John Wesley

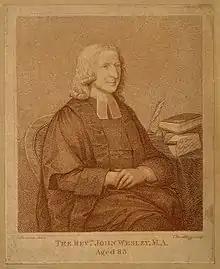
Stipple engraving by Francesco Bartolozzi, 1760

The term "sinless perfection" was one which Wesley avoided using "because of its ambiguity," rather, he contended that a Christian could be made "perfect in love". (Wesley studied Eastern Orthodoxy and embraced particularly the doctrine of "Theosis"). This love would mean, first of all, that a believer's motives, rather than being self-centred, would be guided by the deep desire to please God. One would be able to keep from committing what Wesley called, "sin rightly so-called." By this, he meant a conscious or intentional breach of God's will or laws.